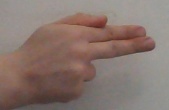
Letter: ghain